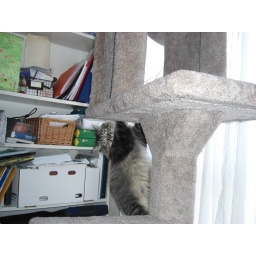
Danya, hanging by one paw off the cat tree and otherwise ripping aroundi t. She's very cute. Danya, hanging by one paw off the cat tree and otherwise ripping aroundi t. She's very cute